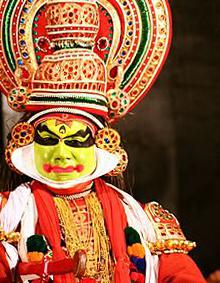
Dance form: kathakali